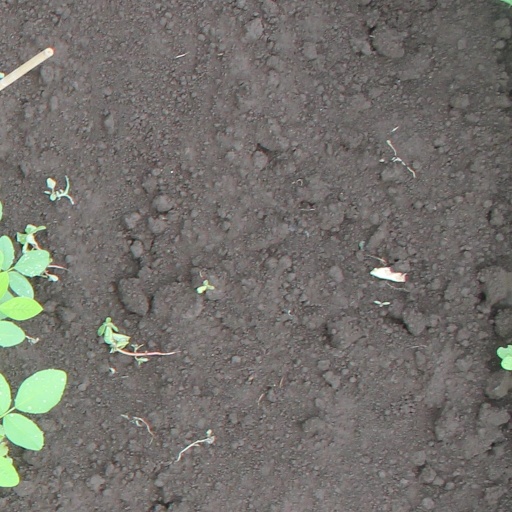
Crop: soybean